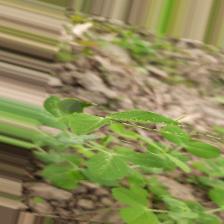
Label: Powdery Mildew